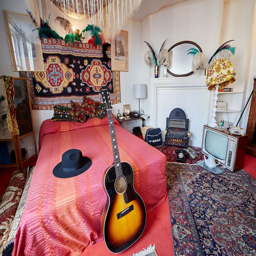
the main room in the flat .